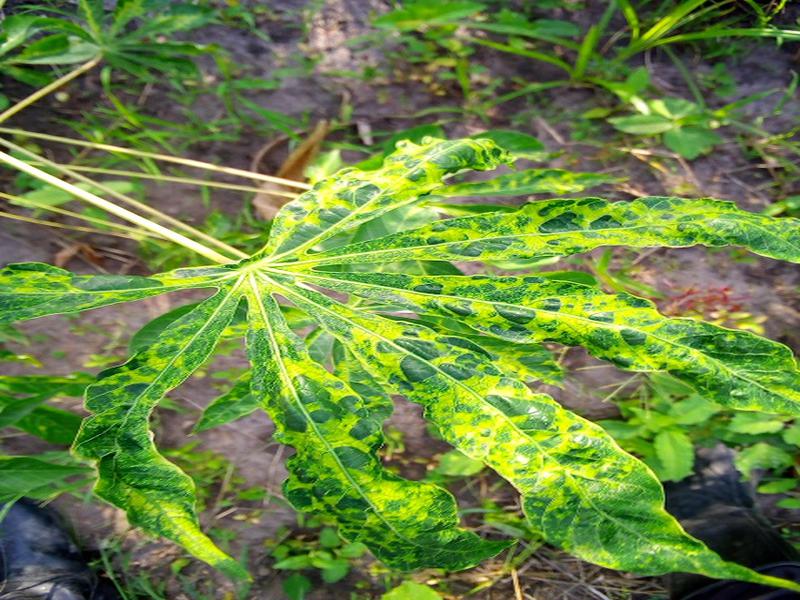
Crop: cassava
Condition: mosaic_disease